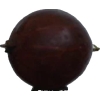
Label: gooseberry